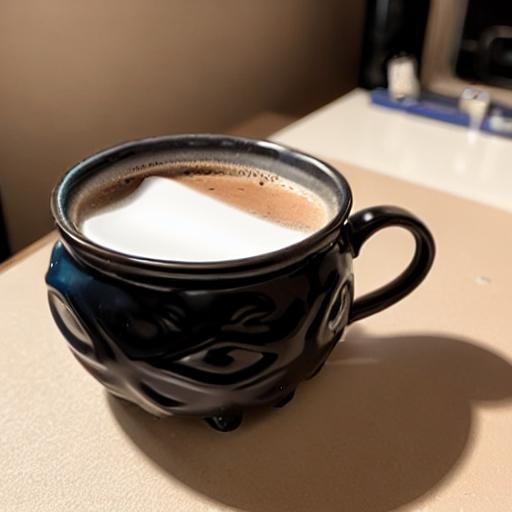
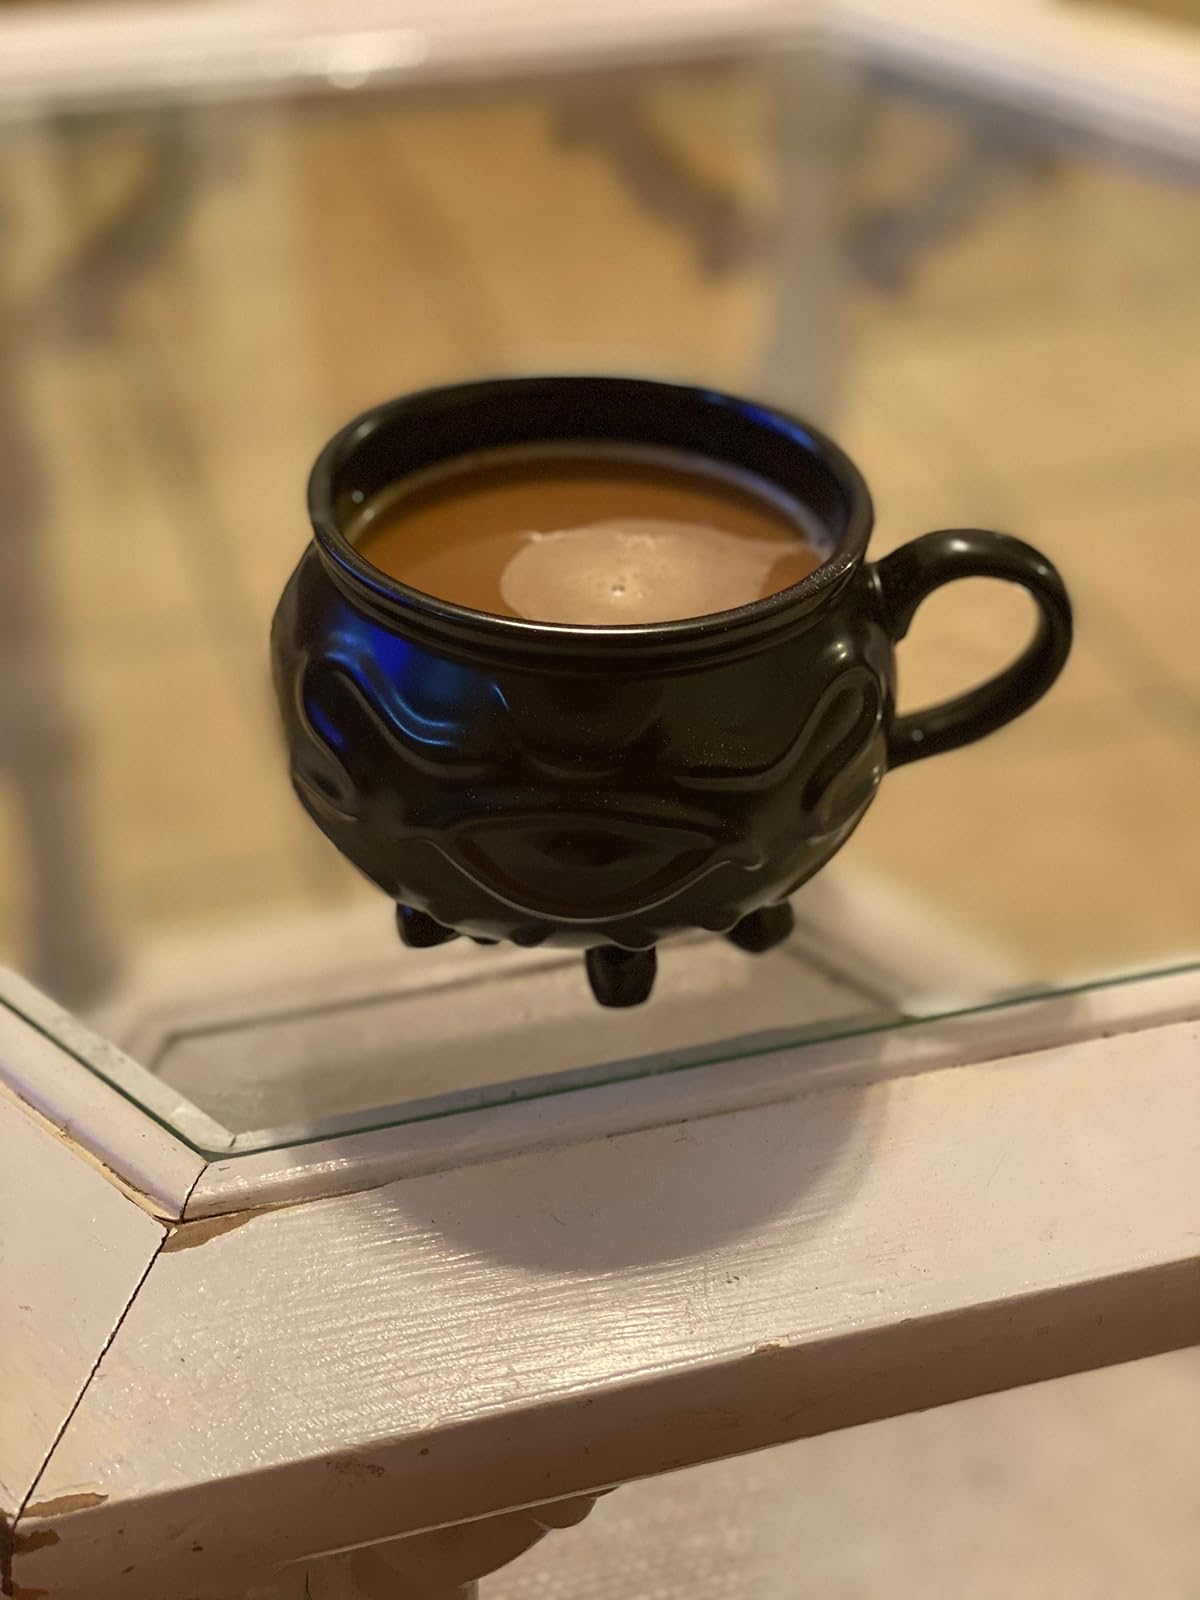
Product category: items_mug
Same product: no